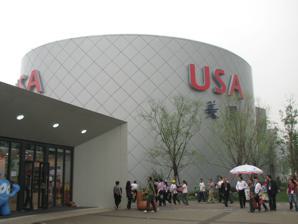
Building: USA pavilion at Expo 2010
Country: China
Year built: 2010
USA pavilion The USA Pavilion was a pavilion at Expo 2010 in Shanghai , China. It represented the United States and was one of the most visited pavilions during the event. Attendance As of August 31, 2010, the pavilion reported that attendance had surpassed 4.7 million and was averaging more than 41,000, people per day. On September 30, 2010, the pavilion welcomed its 6 millionth visitor. By the end of October, the USA Pavilion had received 7.3 million visits. Reception The Chinese media reported that the pavilion's content and message left visitors to the pavilion with a lasting and memorable impression of "U.S. Spirit." According to a Fudan University poll commissioned by the USA Pavilion, the pavilion was well liked by Chinese visitors. The Fudan University research study, posted October 14, 2010 on PRNewswire , found that the USA Pavilion met high visitor expectations and generated positive perceptions of Americans.  In the study, 95 percent of respondents felt their visit to the USA Pavilions was worth the "time and effort" and 93.4 percent thought it was a good representation of the "American spirit." However, a study conducted by Duke University business school professor Liu Kang , then acting as dean of the Institute of Arts and Humanities at Shanghai Jiao Tong University , gave "Thumbs down for US pavilion" and deemed it the "most disappointing" at the Expo According to Liu, "Maybe people had higher expectations so they left disappointed." Reactions among US officials and US media were mixed. Secretary of State Hillary Clinton , the most senior US official to visit the pavilion, responded "It's fine," when asked to express an opinion on the structure and its programs. US Senator Richard Lugar , in a February 15, 2011 letter introducing a report on public diplomacy efforts in China, noted that the USA pavilion "drew criticism for its hastily organized presentations and lack of a cogent message." A Los Angeles Times editorial commented that the mainly Chinese visitors to the pavilion enjoyed watching the American citizens in the pavilion's introductory film make fun of themselves as they attempted to learn simple Chinese greetings. The editorial also noted that "the pavilion is so loaded with corporate logos that the messages are nearly lost to branding by Chevron, General Electric and others." The Washington Post reported that the pavilion was a hit among the Expo's mostly Chinese visitors. The same paper's Ezra Klein , however, summed up the pavilion's appeal to China visitors thusly: "We're bad at languages, in hock to corporations, and able to set up gardens when children shame us into doing so." Reacting to US media focus on the pavilion's commercial sponsorship, National Public Radio (NPR, US) reported: "Some American visitors find it gauche, but the Chinese seem unperturbed by all the corporate messages." Reporter: "I talked to more than a dozen Chinese visitors. I asked them to resist their urge to be polite and give me a no-holds barred review. No one had a bad word to say.  Here's visitor Zhu Shan Bin exiting the pavilion." Bin: "It shows us the American spirit, which is multi-cultural and filled with imagination and creativity. From the movies here, I see Americans value children and a good education." Reporter: "Now that is some brilliant corporate messaging." Pavilion exit interviews by the Public Broadcasting Service (PBS, US) program News Hour found the audience pleased by what they saw, and commenting that it showed them another side of America, which was well worth the long lines endured to enter the pavilion. In a typical response, one woman interviewed by PBS NewsHour commented:  "My View of America Changed…from what I saw, America seemed more sincere and friendly...right now, America and China, they are good friends." Themes The pavilion's content was based on four core concepts: teamwork, sustainability, health, and the spirit of striving for success. Visitors passed through four spaces: a welcome hall, a pre-show, a main show, and a post show display area. In the first hall, visitors were greeted in Mandarin Chinese in a series of vignettes featuring a cross-section of the United States' multi-cultural residents.  The second space presented the "Spirit of America", promoting collaboration and celebrating opportunity, diversity, freedom, and innovation.  The third space featured the main attraction, a 4-D film entitled "The Garden." In the fourth and final space, the pavilion's corporate sponsors displayed their emerging technologies and products. "The Garden" told the story of a 10-year-old girl who envisions turning a blighted vacant city lot in her neighborhood into a beautiful, urban pocket park .  The young girl encouraged her neighbors to come together to make the park a reality.  In the process, she also created a closer community of neighbors.  The eight-minute film was projected upon five 10-meter-high screens trimmed by programmable LED lighting effects (833 lighting cues in eight minutes).  Audiences were especially captivated by the 4-D effects, which included lighting, mist, and vibrating seats. These special effects combined with a non-verbal approach made the message universally understandable by all visitors, with no language barrier to interfere. As described in the "Beijing Review," the film, "With its 4-D wind and rain effects, gives audiences an amazing visual and tactile experience. Although there was no dialogue in the film, the excellent visual and audio effects make the film accessible to audiences with different cultural and language backgrounds." Show design The show aspects of the USA Pavilion were conceived and produced by Bob Rogers (designer) and Tony Mitchell from a Burbank, California-based firm, BRC Imagination Arts, which has produced attractions and content for 11 world's fair presentations, including the film for the Vancouver Expo, "Rainbow War", which was nominated for an Academy Award ("Oscar"). Plaza stage In addition to the theater shows, entertainment was provided at the USA Pavilion on an ongoing basis with live performances by various US artists, including Dee Dee Bridgewater , Herbie Hancock , and Ozomatli .  The Philadelphia Orchestra performed during the opening week of the Expo; Harry Connick Jr was featured at the pavilion's National Day celebration. Student ambassadors Many visitors, bloggers and newspapers praised the role of the pavilion's "Student Ambassadors." Chosen through a national competition organized by the U.S.-China Institute at the University of Southern California, these Chinese-speaking university students were responsible for introducing exhibits, talking to visitors as they waited to enter the pavilion, working with visiting dignitaries and delegations, and participating in various community projects (e.g., a Habitat for Humanity effort). Several of these student ambassadors appeared on Chinese television and were interviewed by newspapers about their experience working at the Expo and living in the Expo Village . Celebrity guests President Hu Jintao visited the pavilion a few days before the opening.  In addition to many Chinese officials, notable guests included Quincy Jones , Robert De Niro , Patrick Stewart , Roger Federer , Adrien Brody , Diane Von Furstenberg , Halle Berry , Harry Connick Jr , Indra Nooyi , JW Marriott , Jeffrey Sachs , Anna Sui , and Maya Lin .  NBA players Kevin Durant and Kevin Garnett visited, as did the presidents of University of Michigan , Northwestern University and a number of other colleges and universities. Other guests included former US President Jimmy Carter , Hillary Clinton , Al Gore , Gary Locke , Arnold Schwarzenegger, and Richard Daley. Architecture The USA Pavilion was a gray steel structure designed to resemble an eagle with its wings outstretched to welcome pavilion visitors. The 60,000-square-foot (5574 sq. meter) United States Pavilion, constructed largely from glass and steel, was designed by Canadian architect Clive Grout . In May 2010, one on-line article criticized the exterior of the structure as unimaginative and resembling an ordinary office building . This simplicity in design was likely to have been the intent of the facility designer; in a February 2010 article in Fast Company magazine, Grout explained that, "We have not felt the need to do an architectural handstand to get attention." Funding A lack of US Government funding has hampered US participation in World Fairs since the 1990s.  Although the US had a pavilion at the 2005 Expo in Japan, there was no US official presence at the Universal Expo 2000 in Hanover, Germany . It was widely reported in the press that American law prohibits or limits the spending of public money for participating in world's fairs. However, a persistent pavilion critic asserted that this was a State Department fabrication, part of the Bush administration's policy decision to privatize the US Pavilion. In his commentary on the internet blog, "Foreign Policy", Jacobson claimed that a 2006-2007 RFP process was aborted, and the US pavilion project was outsourced, in March 2008. He further claimed that, with initial difficulty finding support, in October 2008 the team reportedly received some undisclosed form of support from the US Consulate. With the Obama administration replacing the Bush administration in the fall of 2008 election, newly appointed Secretary of State Hillary Clinton's first overseas trip was to East Asia. Clinton soon began efforts to raise the funds necessary to make the USA Pavilion a reality. Clinton's personal intervention and her fund-raising network are widely credited with helping the U.S. avoid the embarrassment of being a no-show at the largest world expo ever.  She also recruited Jose H. Villarreal, a lawyer and Democratic Party fundraiser from San Antonio, Texas, to serve as Commissioner General. Thomas E. Cooney , Public Affairs Officer of the United States Consulate General Shanghai , acted as the Deputy Commissioner General. The USA Pavilion at the 2010 Shanghai Expo was noted as the only national pavilion at the Expo solely funded by the financial contributions of approximately 60 multinational corporations. Sponsors—called "Marketing Partners" by Shanghai Expo 2010, Inc., the pavilion producers—include: Yum! , PepsiCo , Microsoft , Johnson & Johnson , Boeing , Procter & Gamble , The Walt Disney Company , General Electric , 3M , and Wal-Mart . A contribution of US$5 million from Citigroup completed the year-long campaign among corporations to reach the project's US$61 million funding goal, although additional corporate contributions (including from the American branch of Haier , China's largest household appliance manufacturer) continued to be raised. According to one reporter, the presentations and post show exhibits, their design, projection systems, sound systems, show sets, finishes, installation, training, etc. cost $23 million, or about $2.3 million per minute of entertainment. In addition to funding the USA Pavilion, corporate America was present in several other venues.  The food-court building adjacent to the USA Pavilion was managed by fast-food conglomerate Yum Brands, a USA Pavilion "marketing partner" (sponsor). Several US corporations who were not sponsors of the official pavilion built their own stand-alone pavilions in other areas of the Expo. See also Expo 2010 Expo 2010 pavilions References